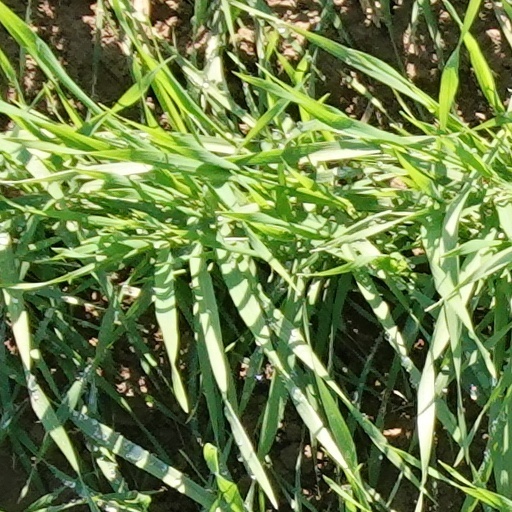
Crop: wheat